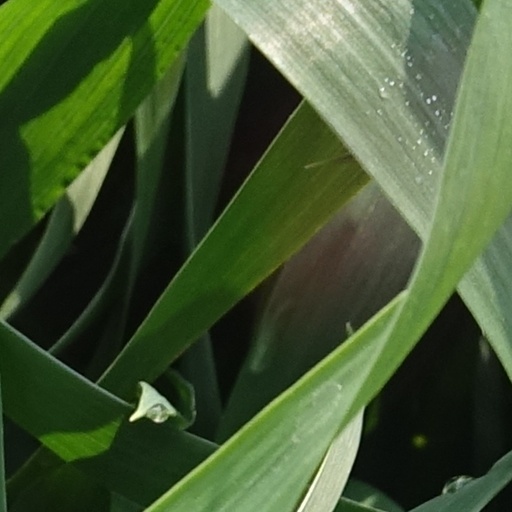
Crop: wheat